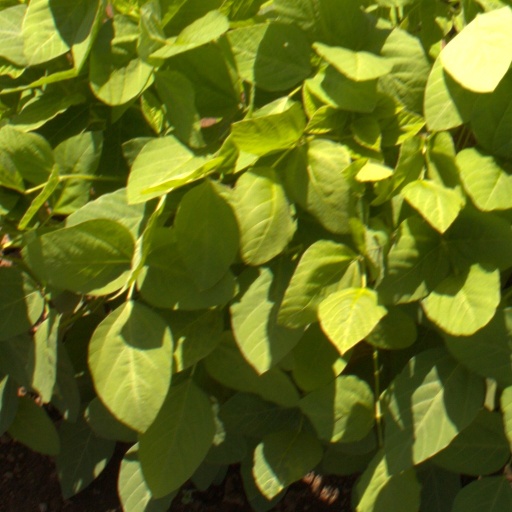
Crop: soybean